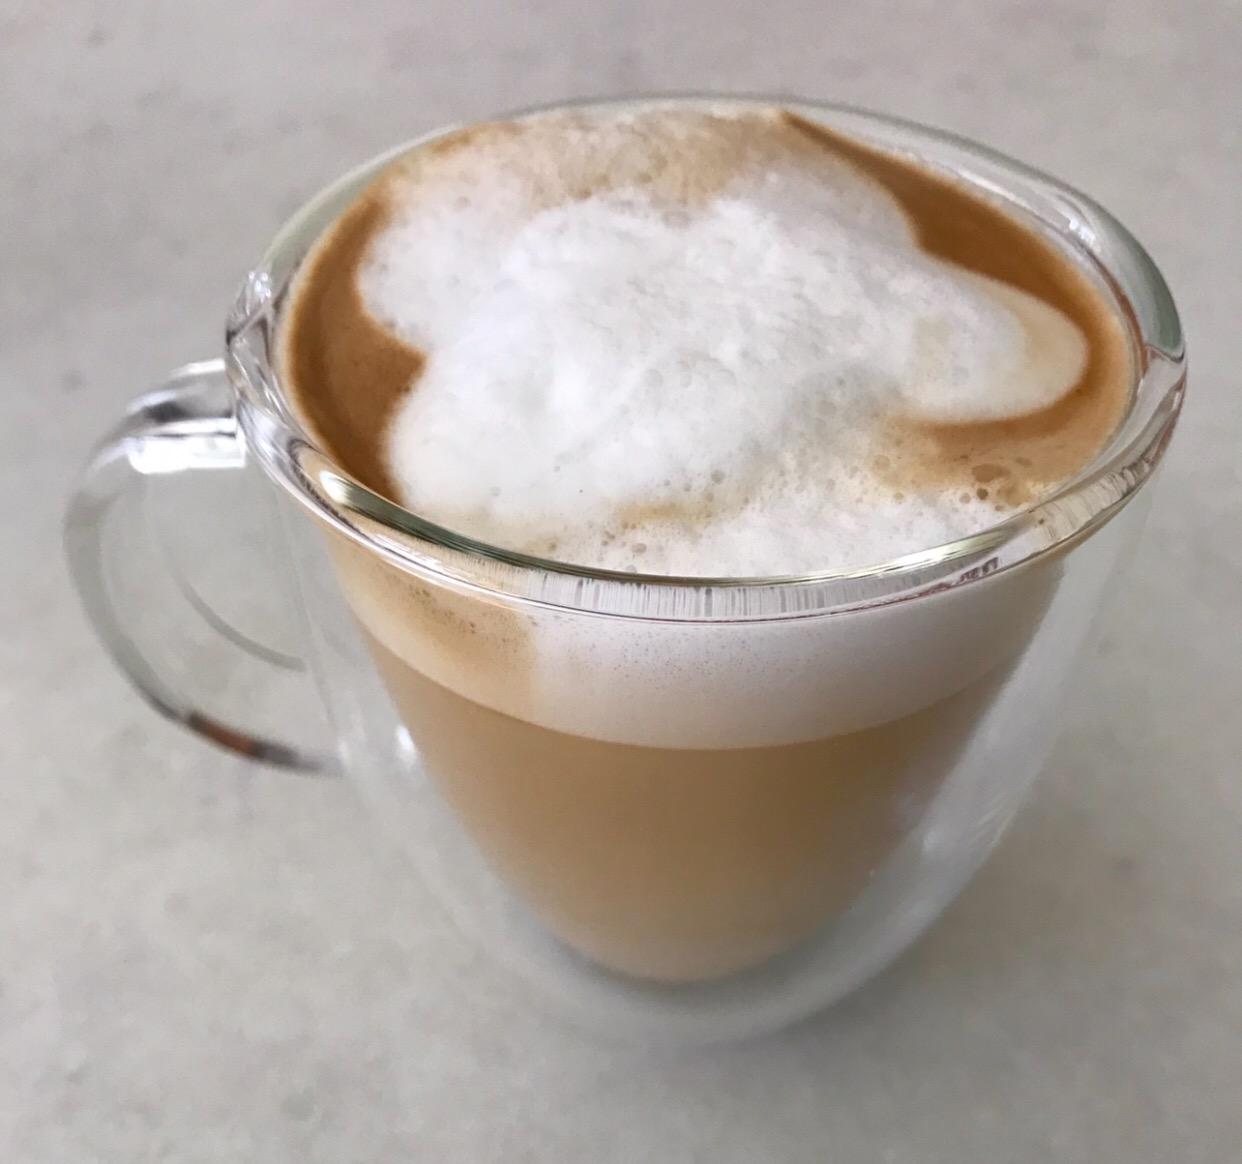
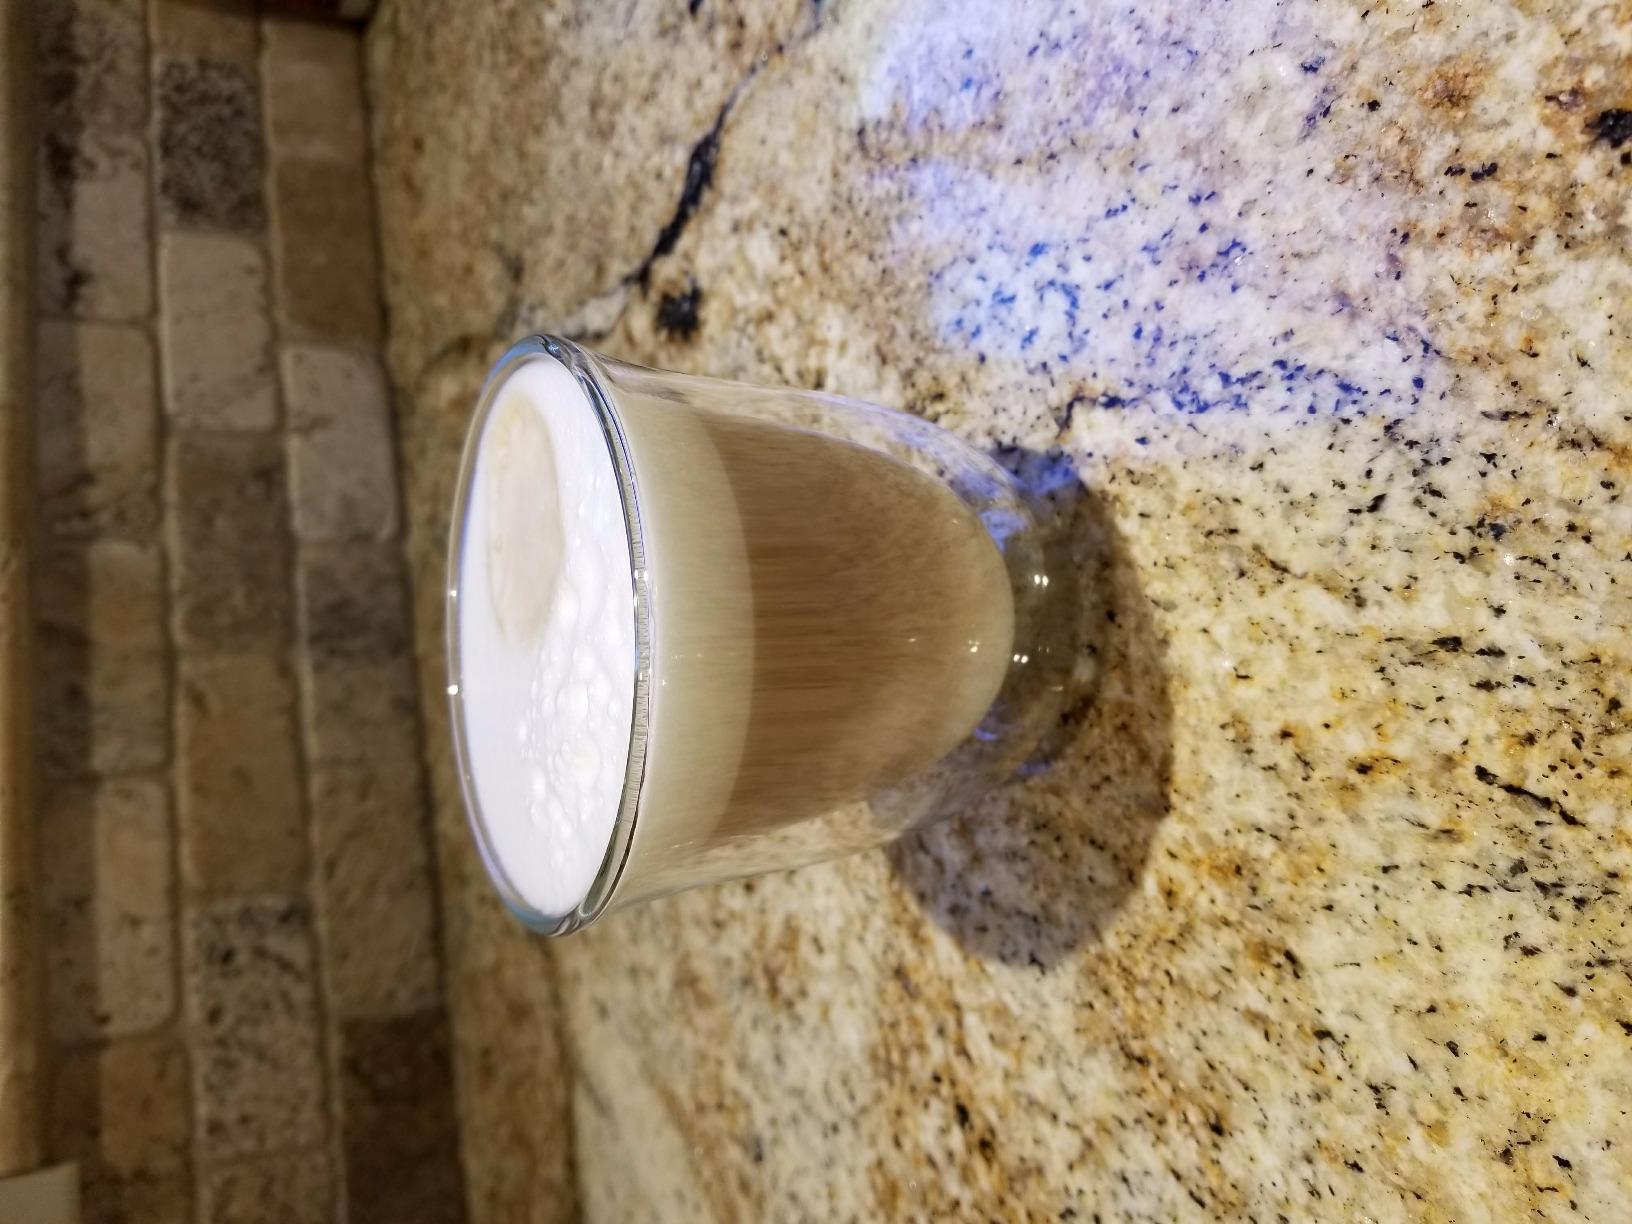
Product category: items_mug
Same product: no